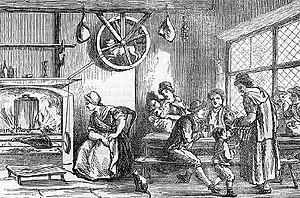
Un tournebroche est un appareil destiné à la cuisson d'un animal entier ou découpé en le faisant tourner sur une broche à rôtir d'un mouvement régulier, grâce à une manivelle, un mécanisme d'horlogerie actionné par un poids, un ressort ou de la vapeur, ou grâce à un moteur électrique.